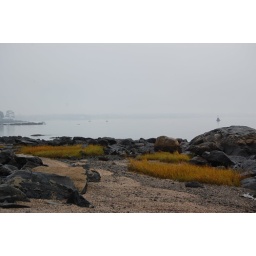
Zen-like tree silhouette in the gray foggy background looking towards Beverly, MA from Winter Island Park in Salem, MA.